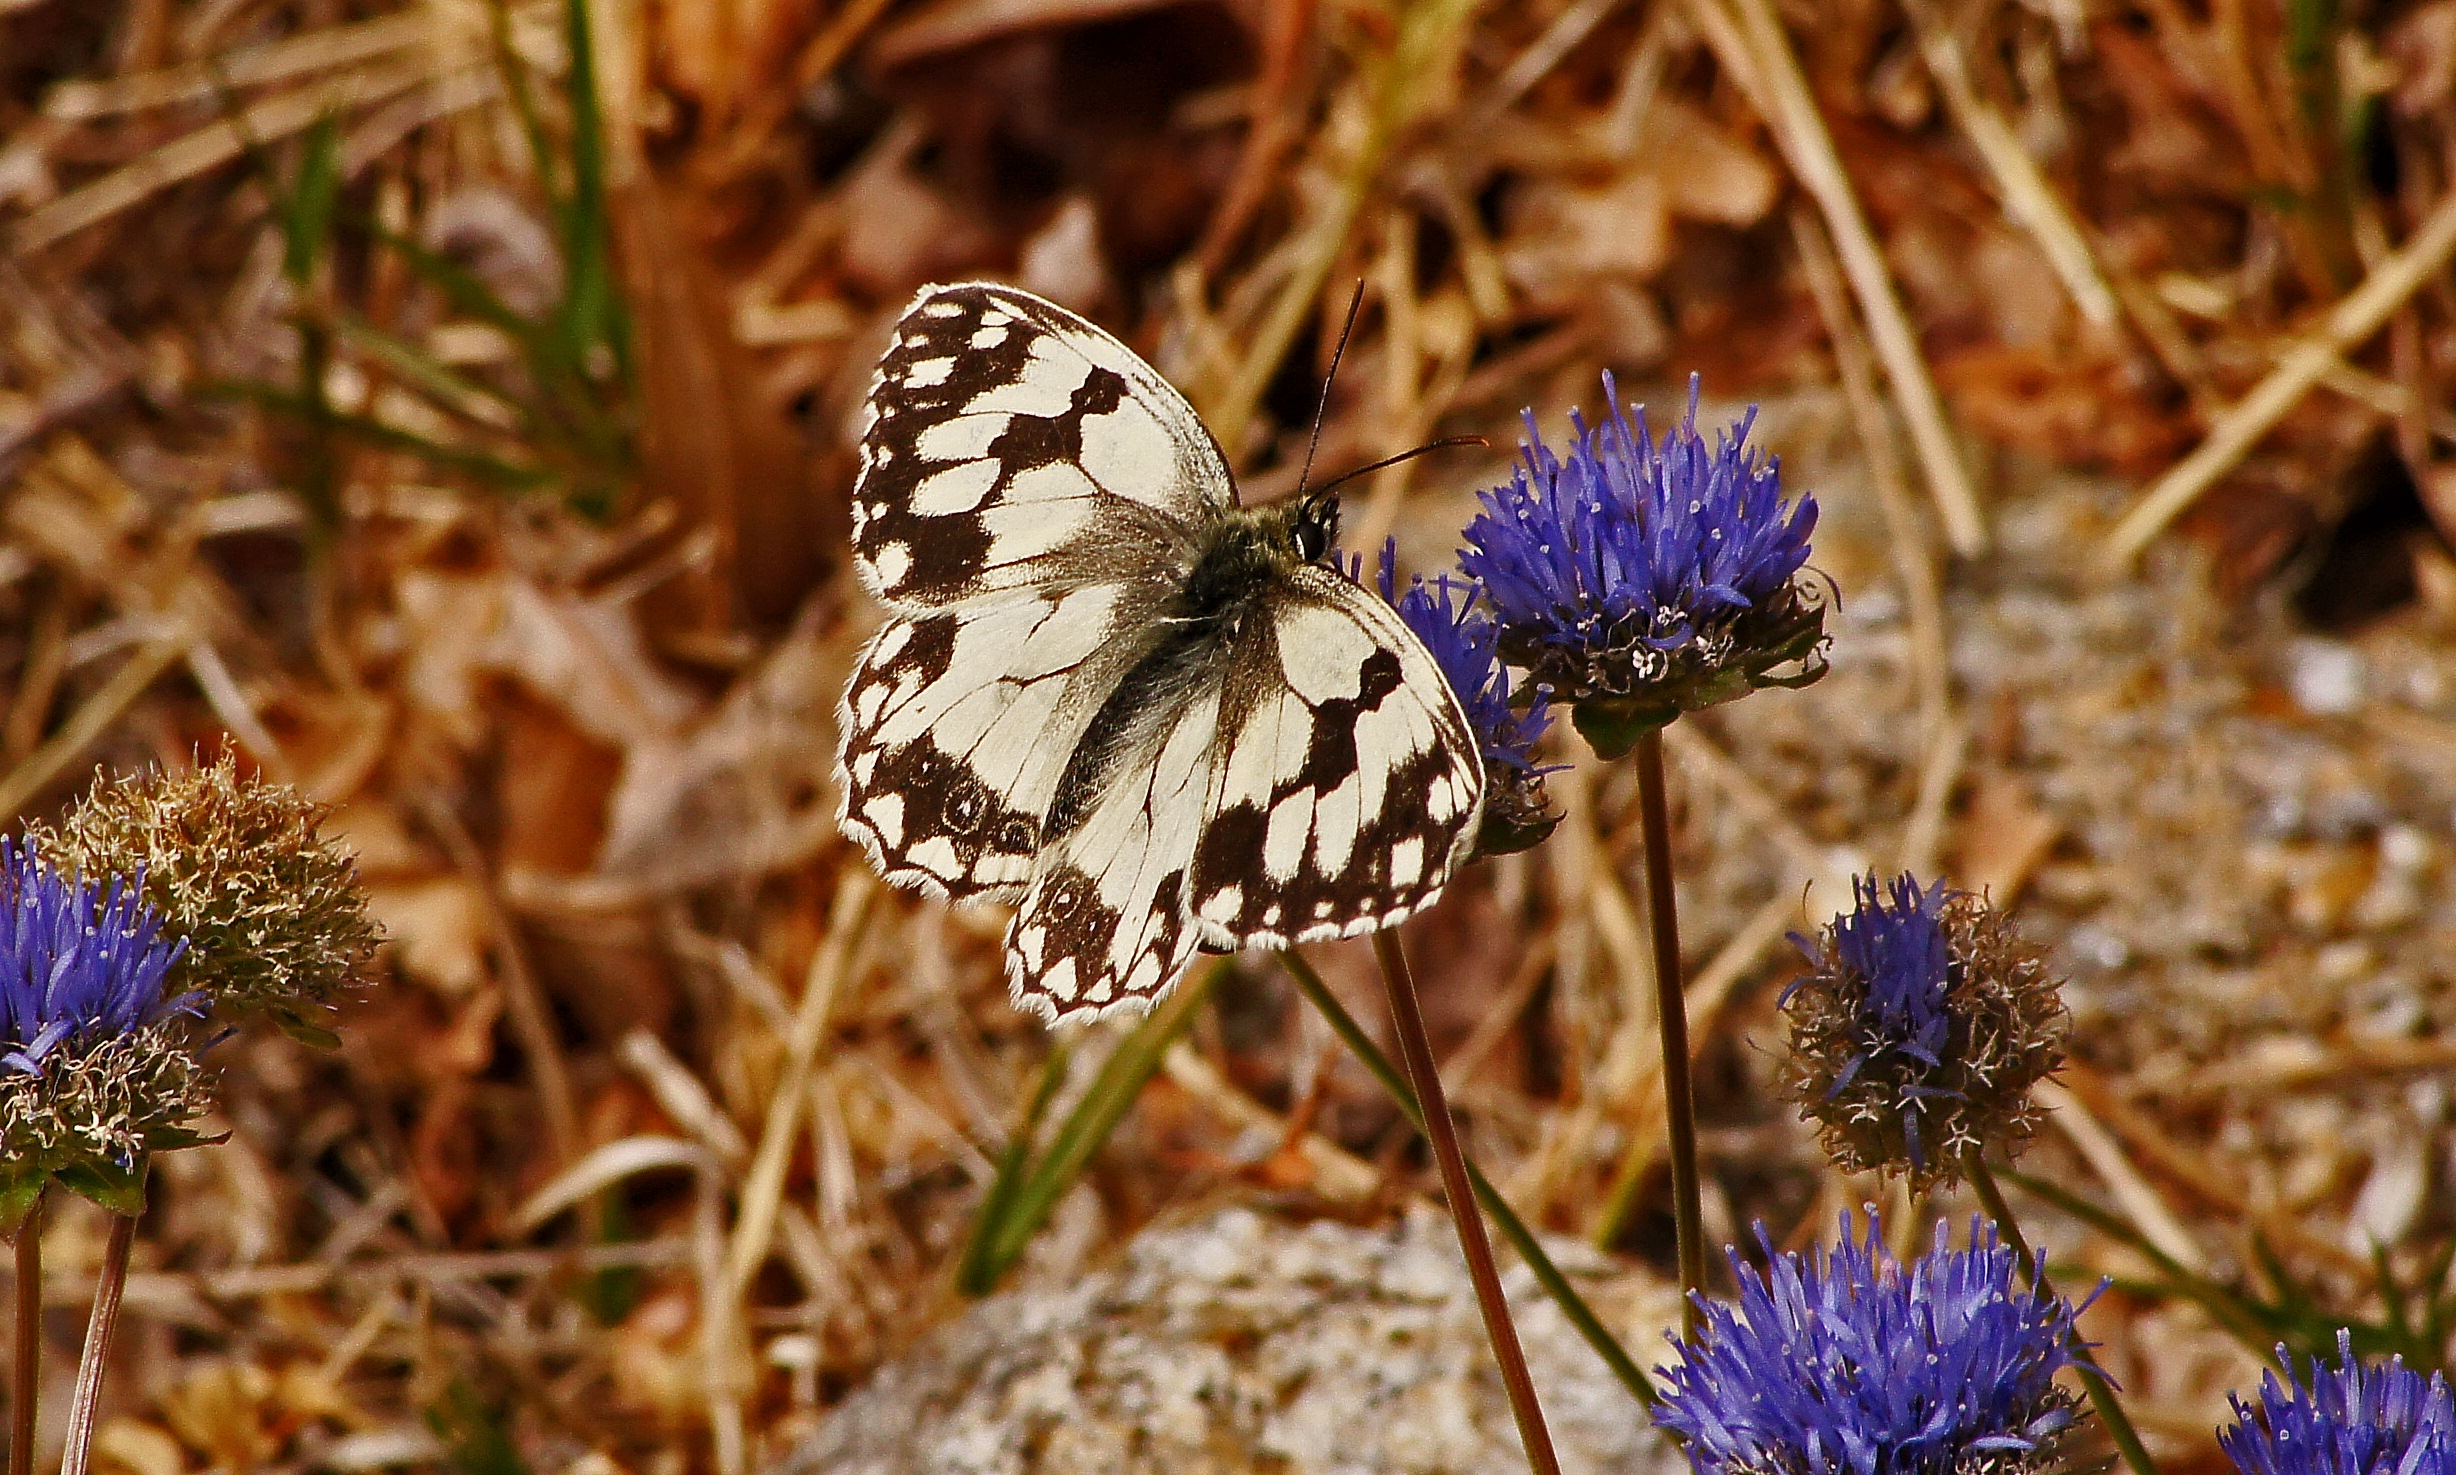
nature, plant, meadow, flower, wildlife, insect, macro, botany, butterfly, flora, fauna, invertebrate, wildflower, close up, monarch butterfly, animals, naturaleza, nectar, ggl1, animales, bolboreta, bgndaxd, sonya55, macro photography, melanargialachesis, pollinator, moths and butterflies, lycaenid